Planter's punch

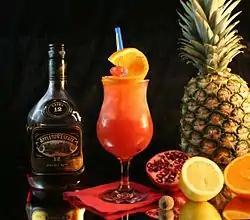
Planter's punch

Planter's punch is an IBA Official Cocktail made of Jamaican rum, fresh lime juice, and sugar cane juice. The cocktail originated in Jamaica.